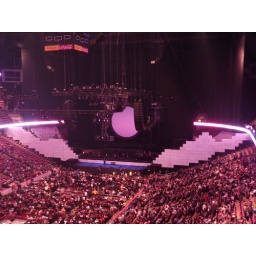
pink floyd the wall by roger waters 2010